Lee Min-jung

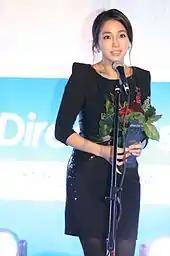
Lee Min-jung at the 2010 Director's Cut Awards

Lee began her career in playwright/filmmaker Jang Jin's stage plays, then appeared in the Christian-themed indie "Pruning the Grapevine", while doing minor roles on film and television. She became a household name in 2009 through her supporting role in the popular high school series "Boys Over Flowers", which then landed her first leading role in the weekend drama "Smile, You". The same year, she won the Best New Actress award at the Korean Association of Film Critics Awards for her performance in the mystery thriller "White Night".